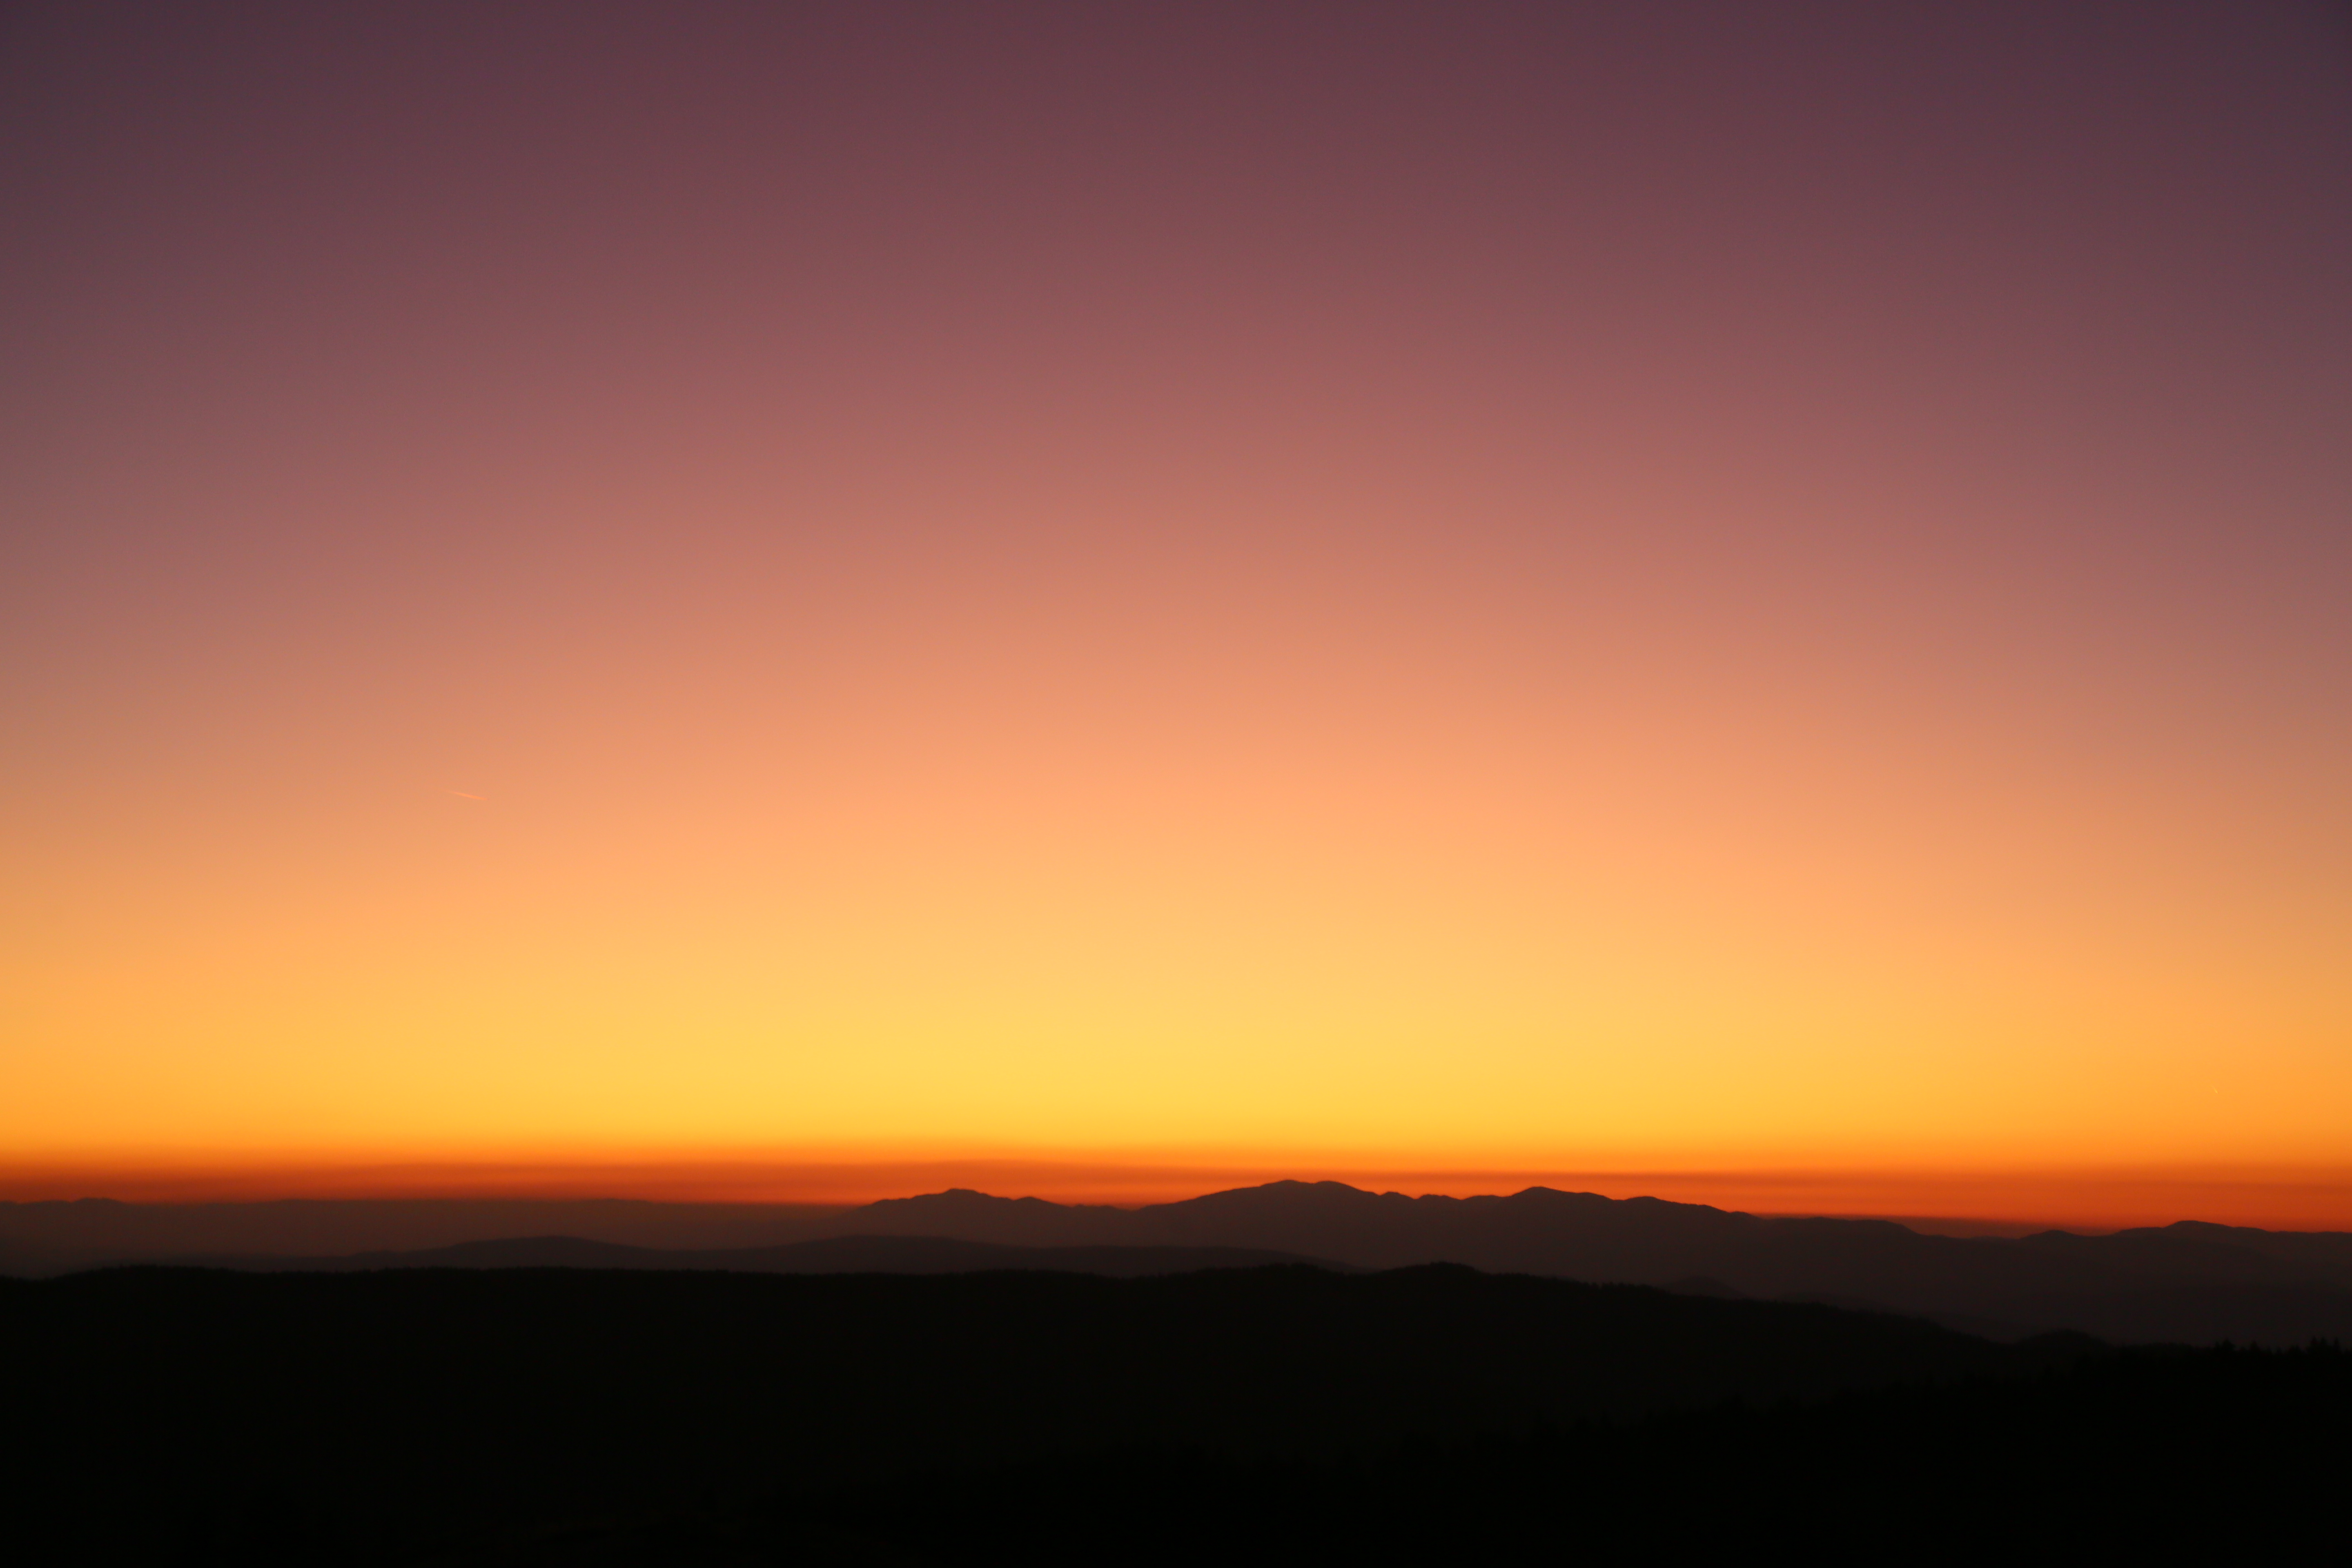
dawn, sky, atmosphere, sunset, evening lights, redness, afterglow, horizon, sunrise, red sky at morning, dusk, evening, atmospheric phenomenon, morning, ecoregion, calm, cloud, sunlight, plain, landscape, sun, hill, celestial event, heat